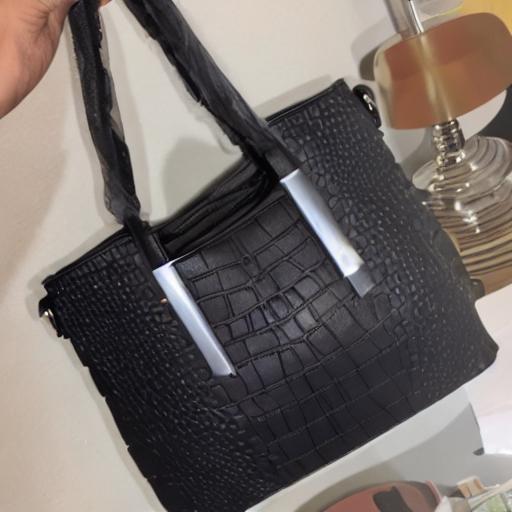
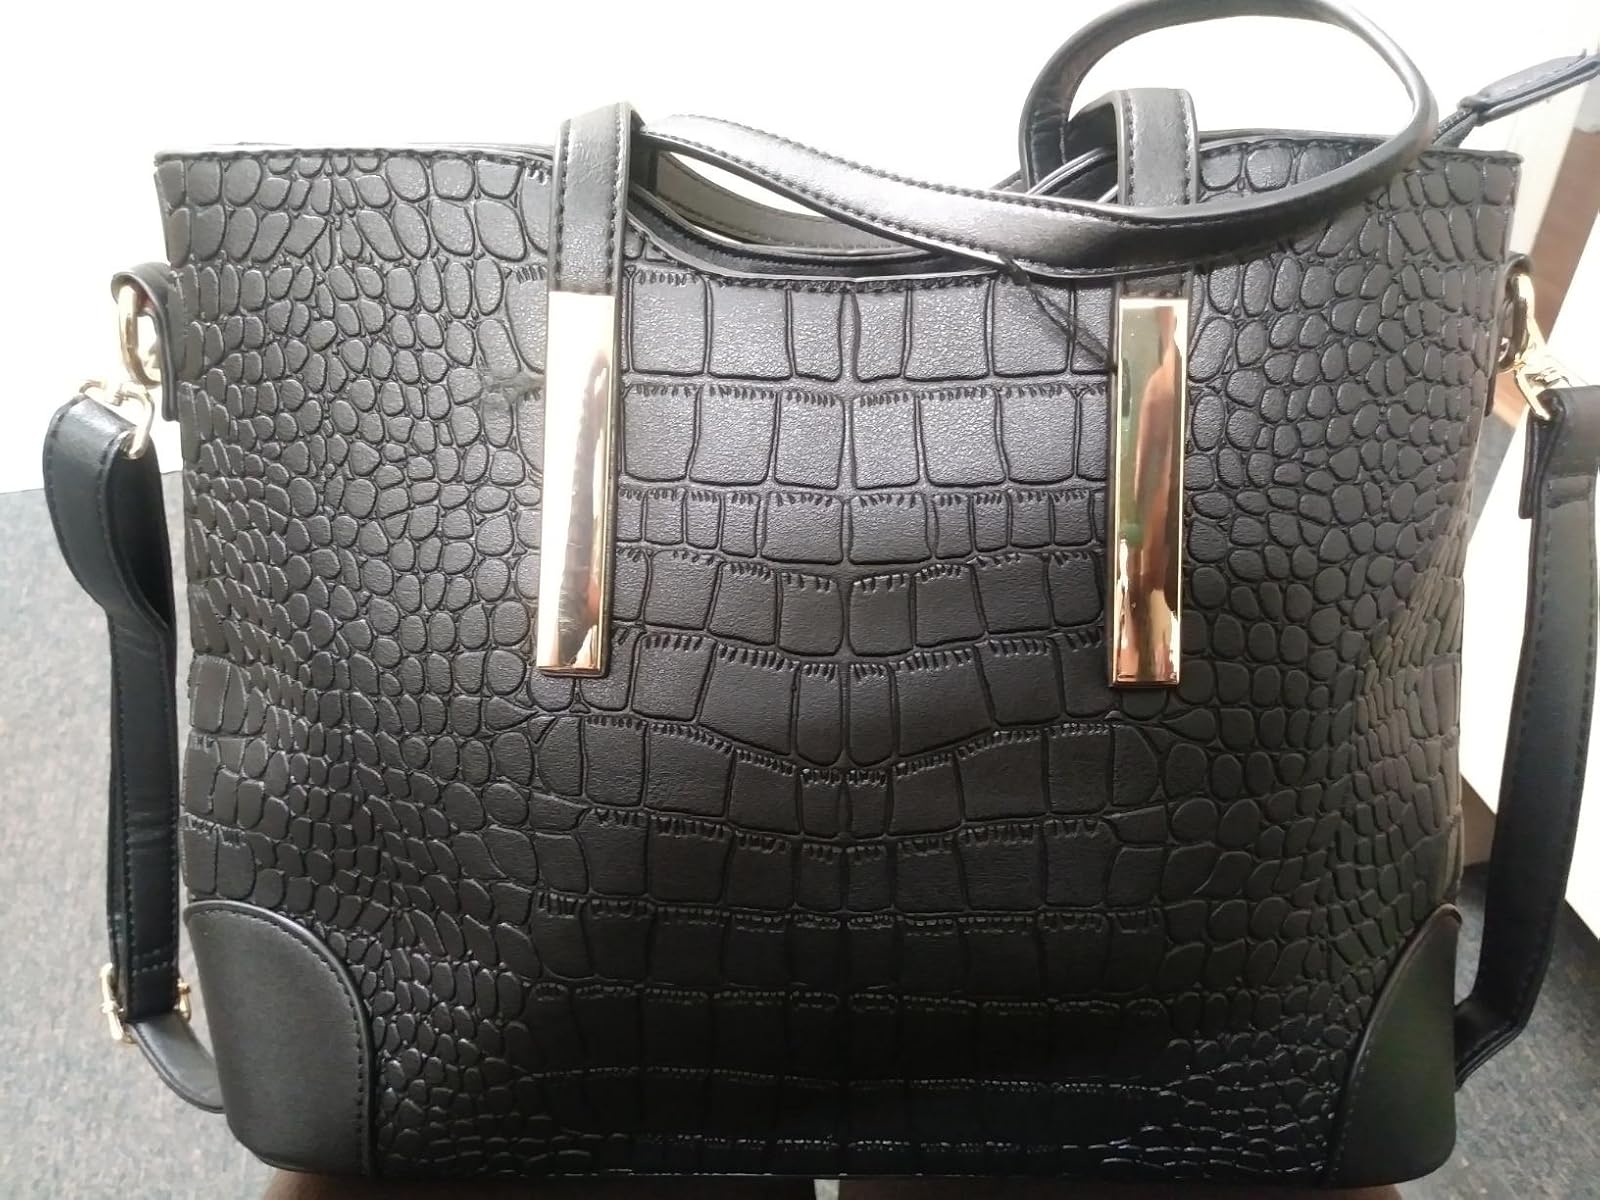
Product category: accessories_handbag
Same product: no